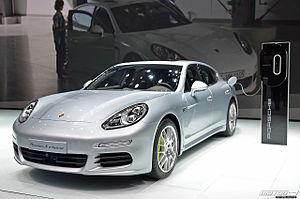
Un véhicule hybride rechargeable est un véhicule hybride électrique dont la batterie de traction est conçue pour être chargée par branchement à une source d'énergie extérieure.